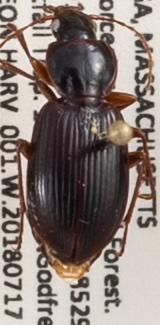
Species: Synuchus impunctatus
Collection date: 2018-07-17
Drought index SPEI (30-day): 0.806
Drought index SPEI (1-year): -0.04
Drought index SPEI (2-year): -0.492